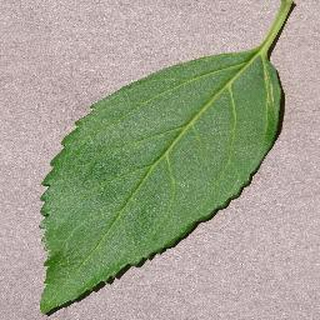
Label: healthy_cherry